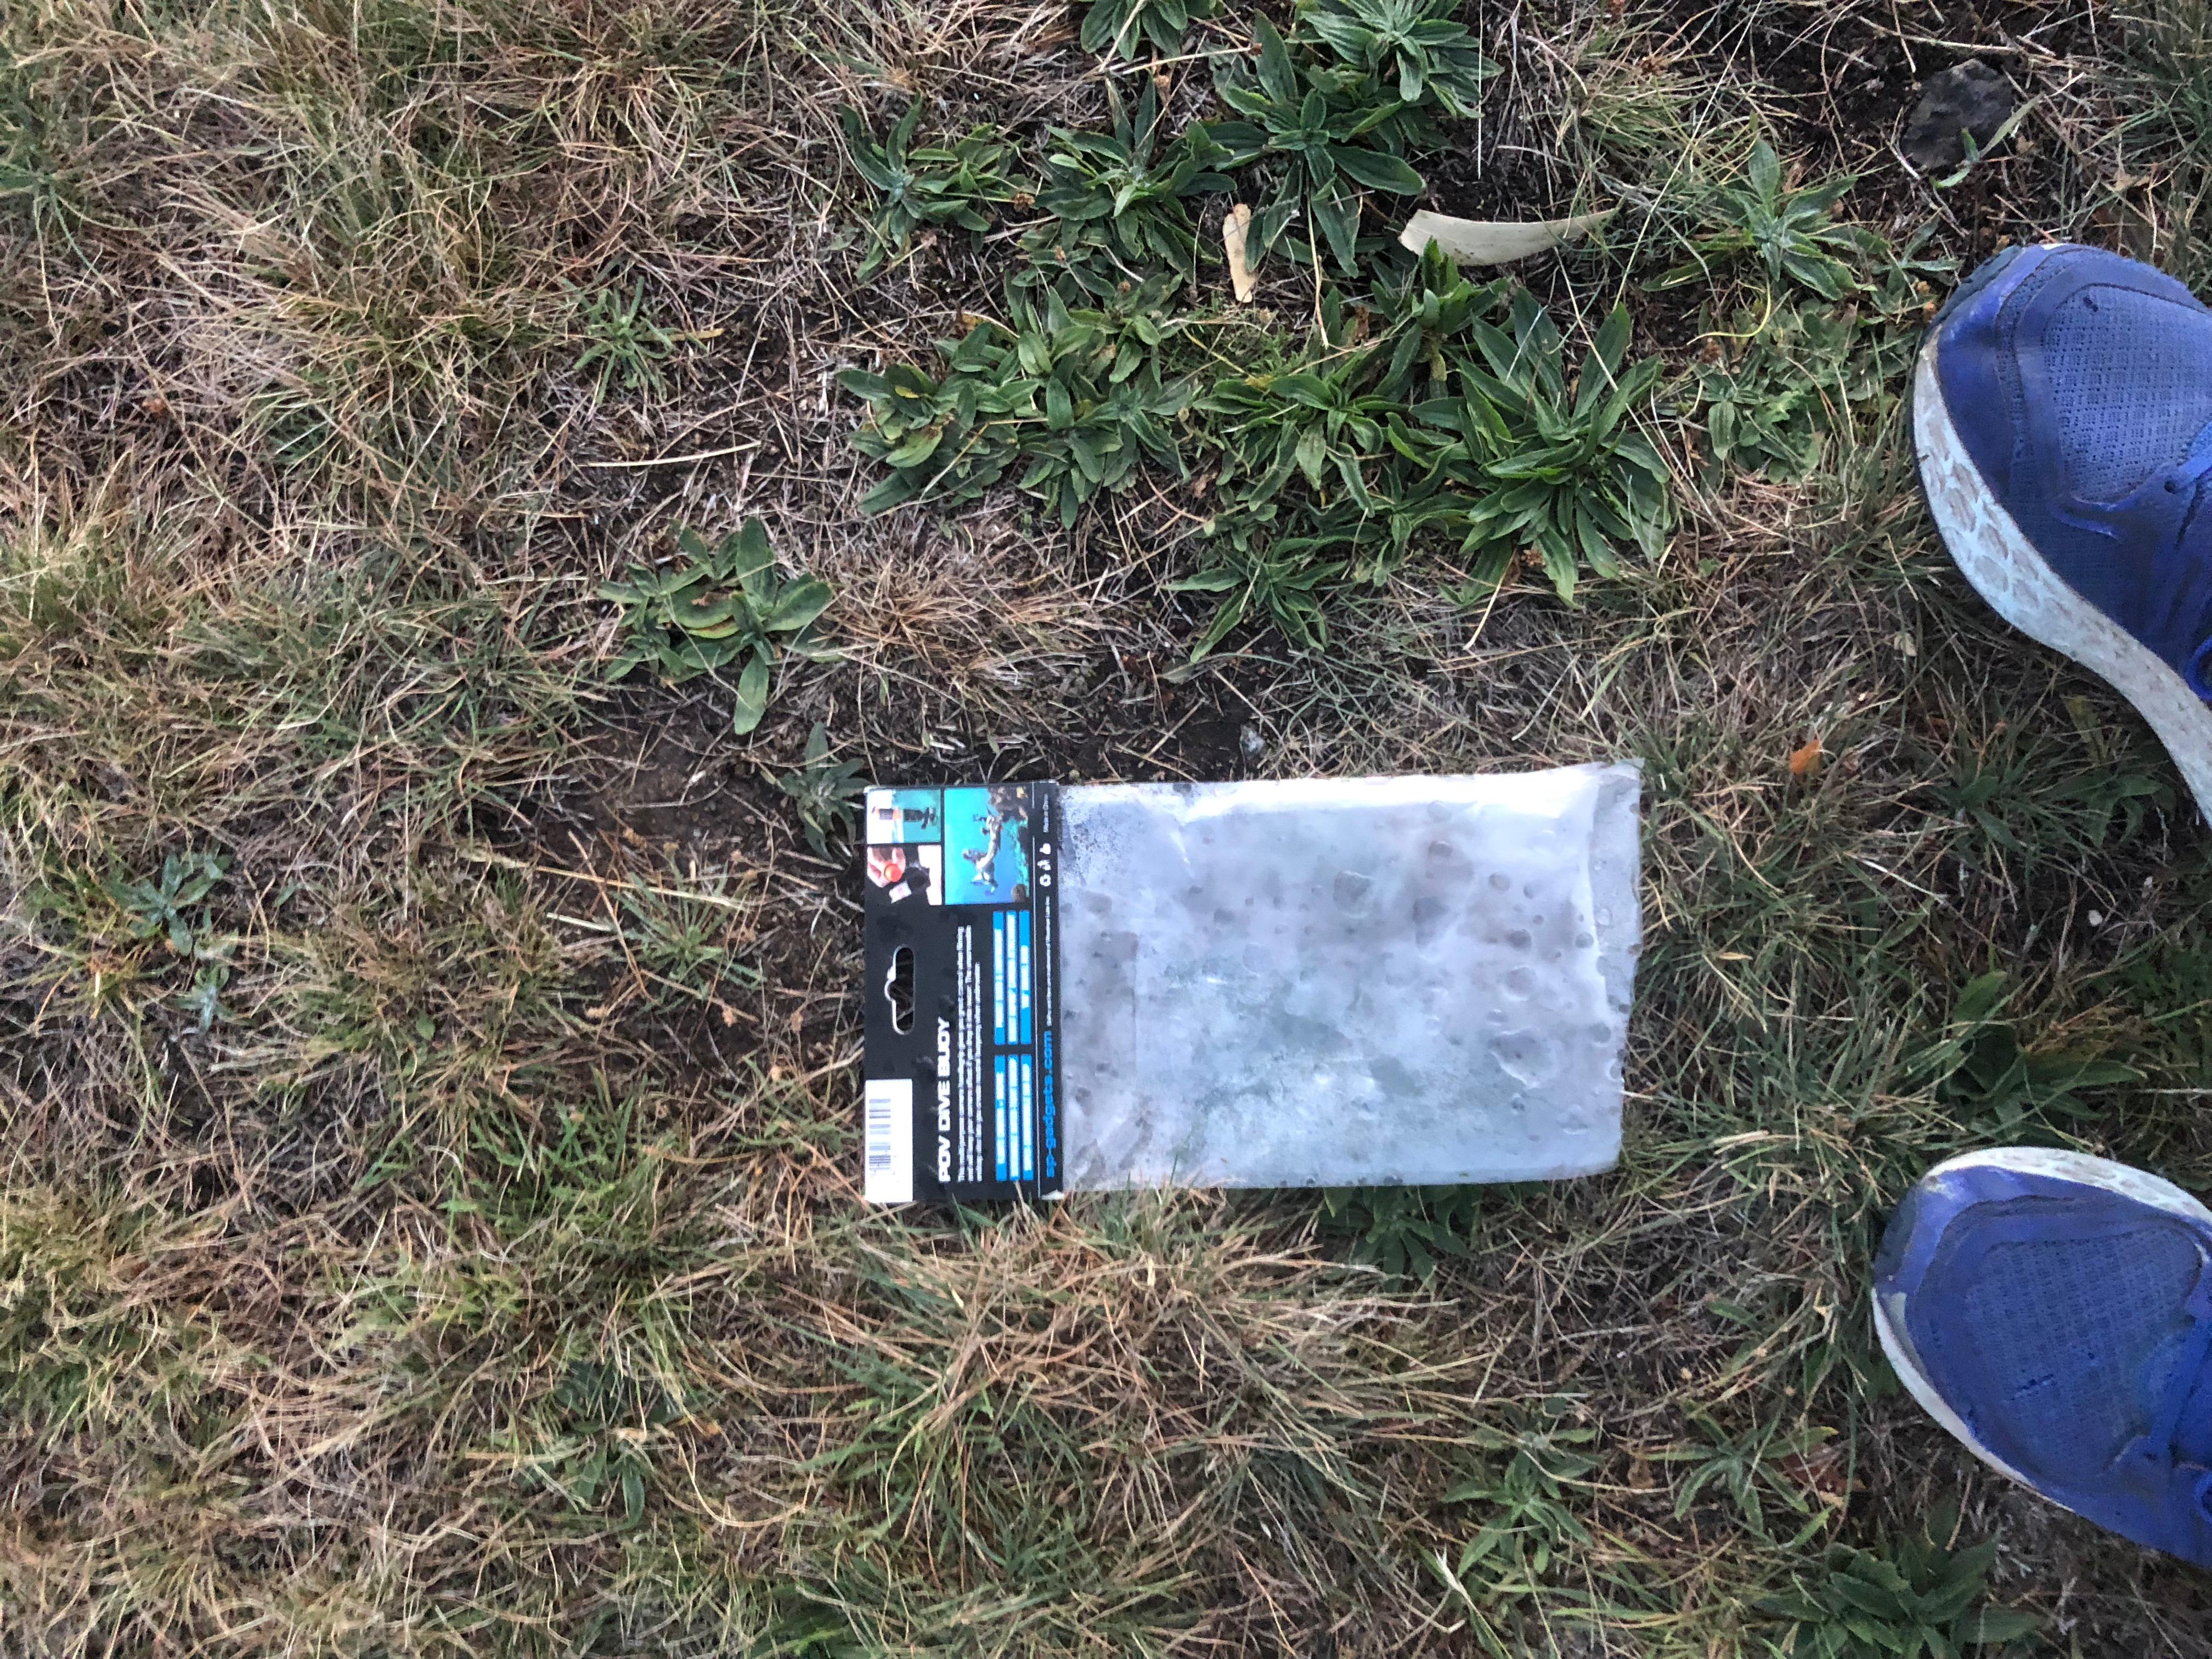
Object: Plastic film (Plastic bag & wrapper)

Object: Other carton (Carton)